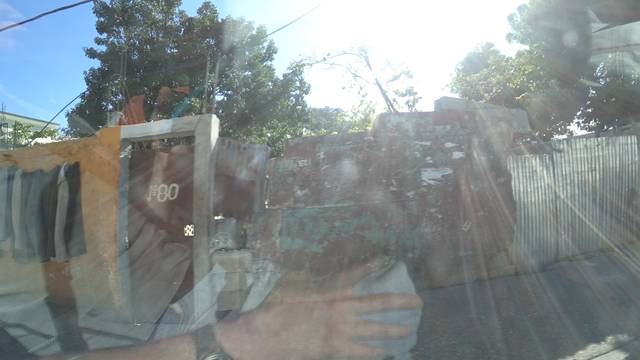
Region: Haiti
Coordinates: 18.533, -72.317